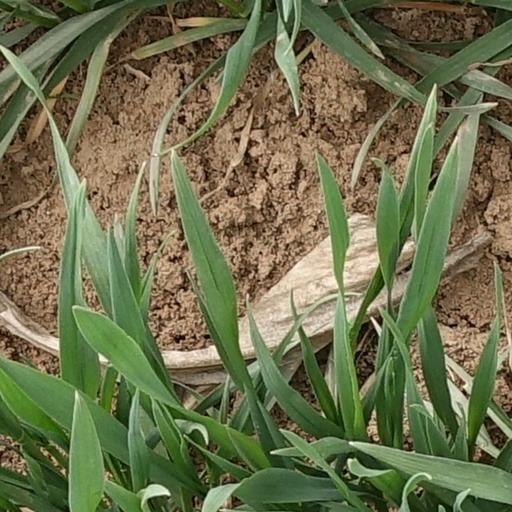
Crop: wheat